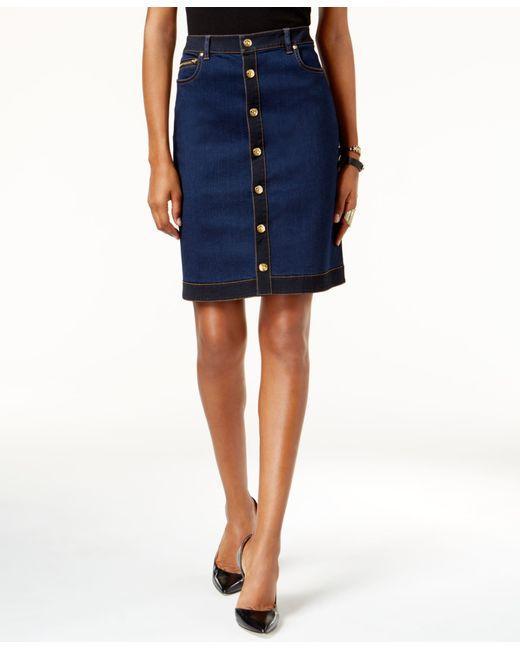
Lässiger Slim Fit Jeansrock für Damen